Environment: real
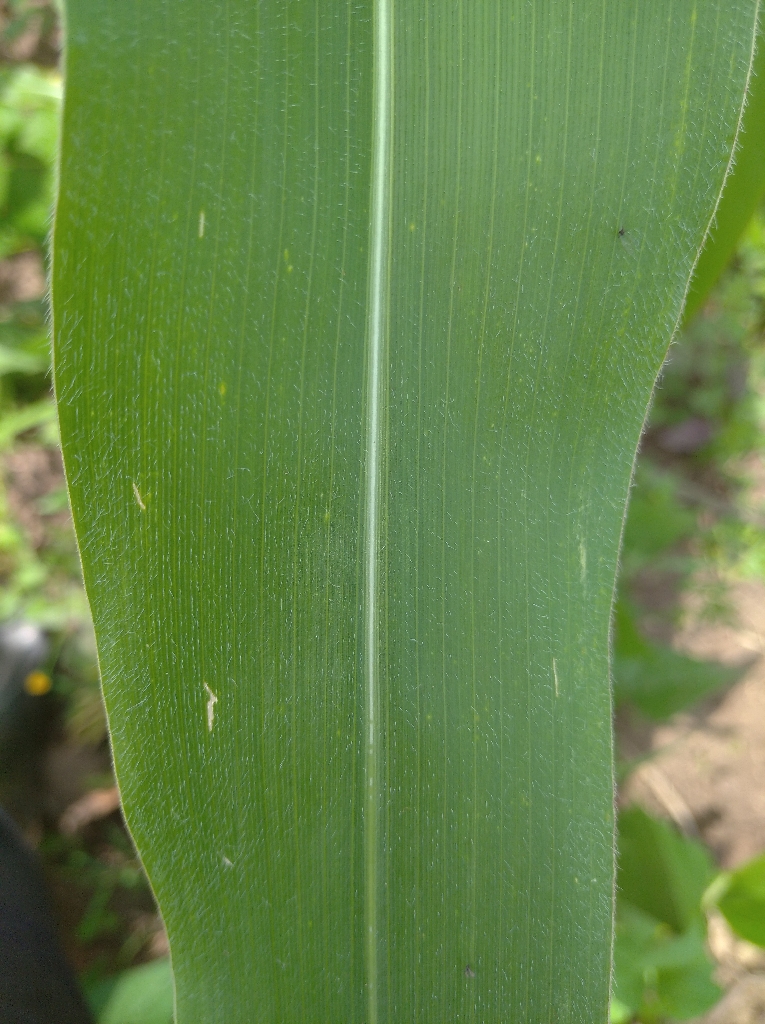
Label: healthy